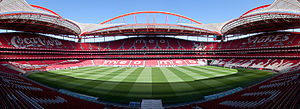
UEFA Champions League finalen 2014
Estádio da Luz
UEFA Champions League finalen 2014 var en fodboldkamp der blev spillet 24. maj 2014. Kampen blev spillet foran 60.976 tilskuere på Estádio da Luz i Lissabon, og skulle finde vinderen af UEFA Champions League 2013-14. Den var kulminationen på den 59. sæson i Europas fineste klubturnering for hold arrangeret af UEFA, og den 22. finale siden turneringen skiftede navn fra European Champion Clubs' Cup til UEFA Champions League.